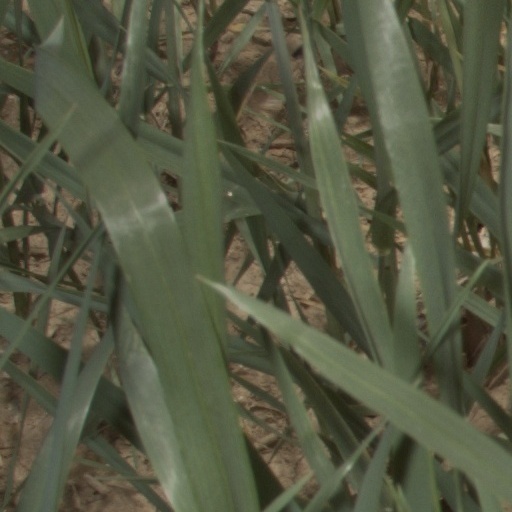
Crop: wheat